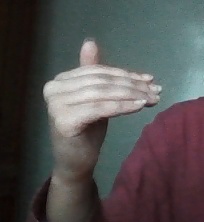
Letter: khaa